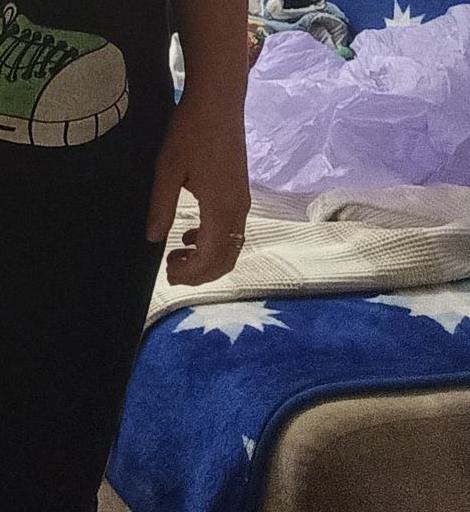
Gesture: no_gesture